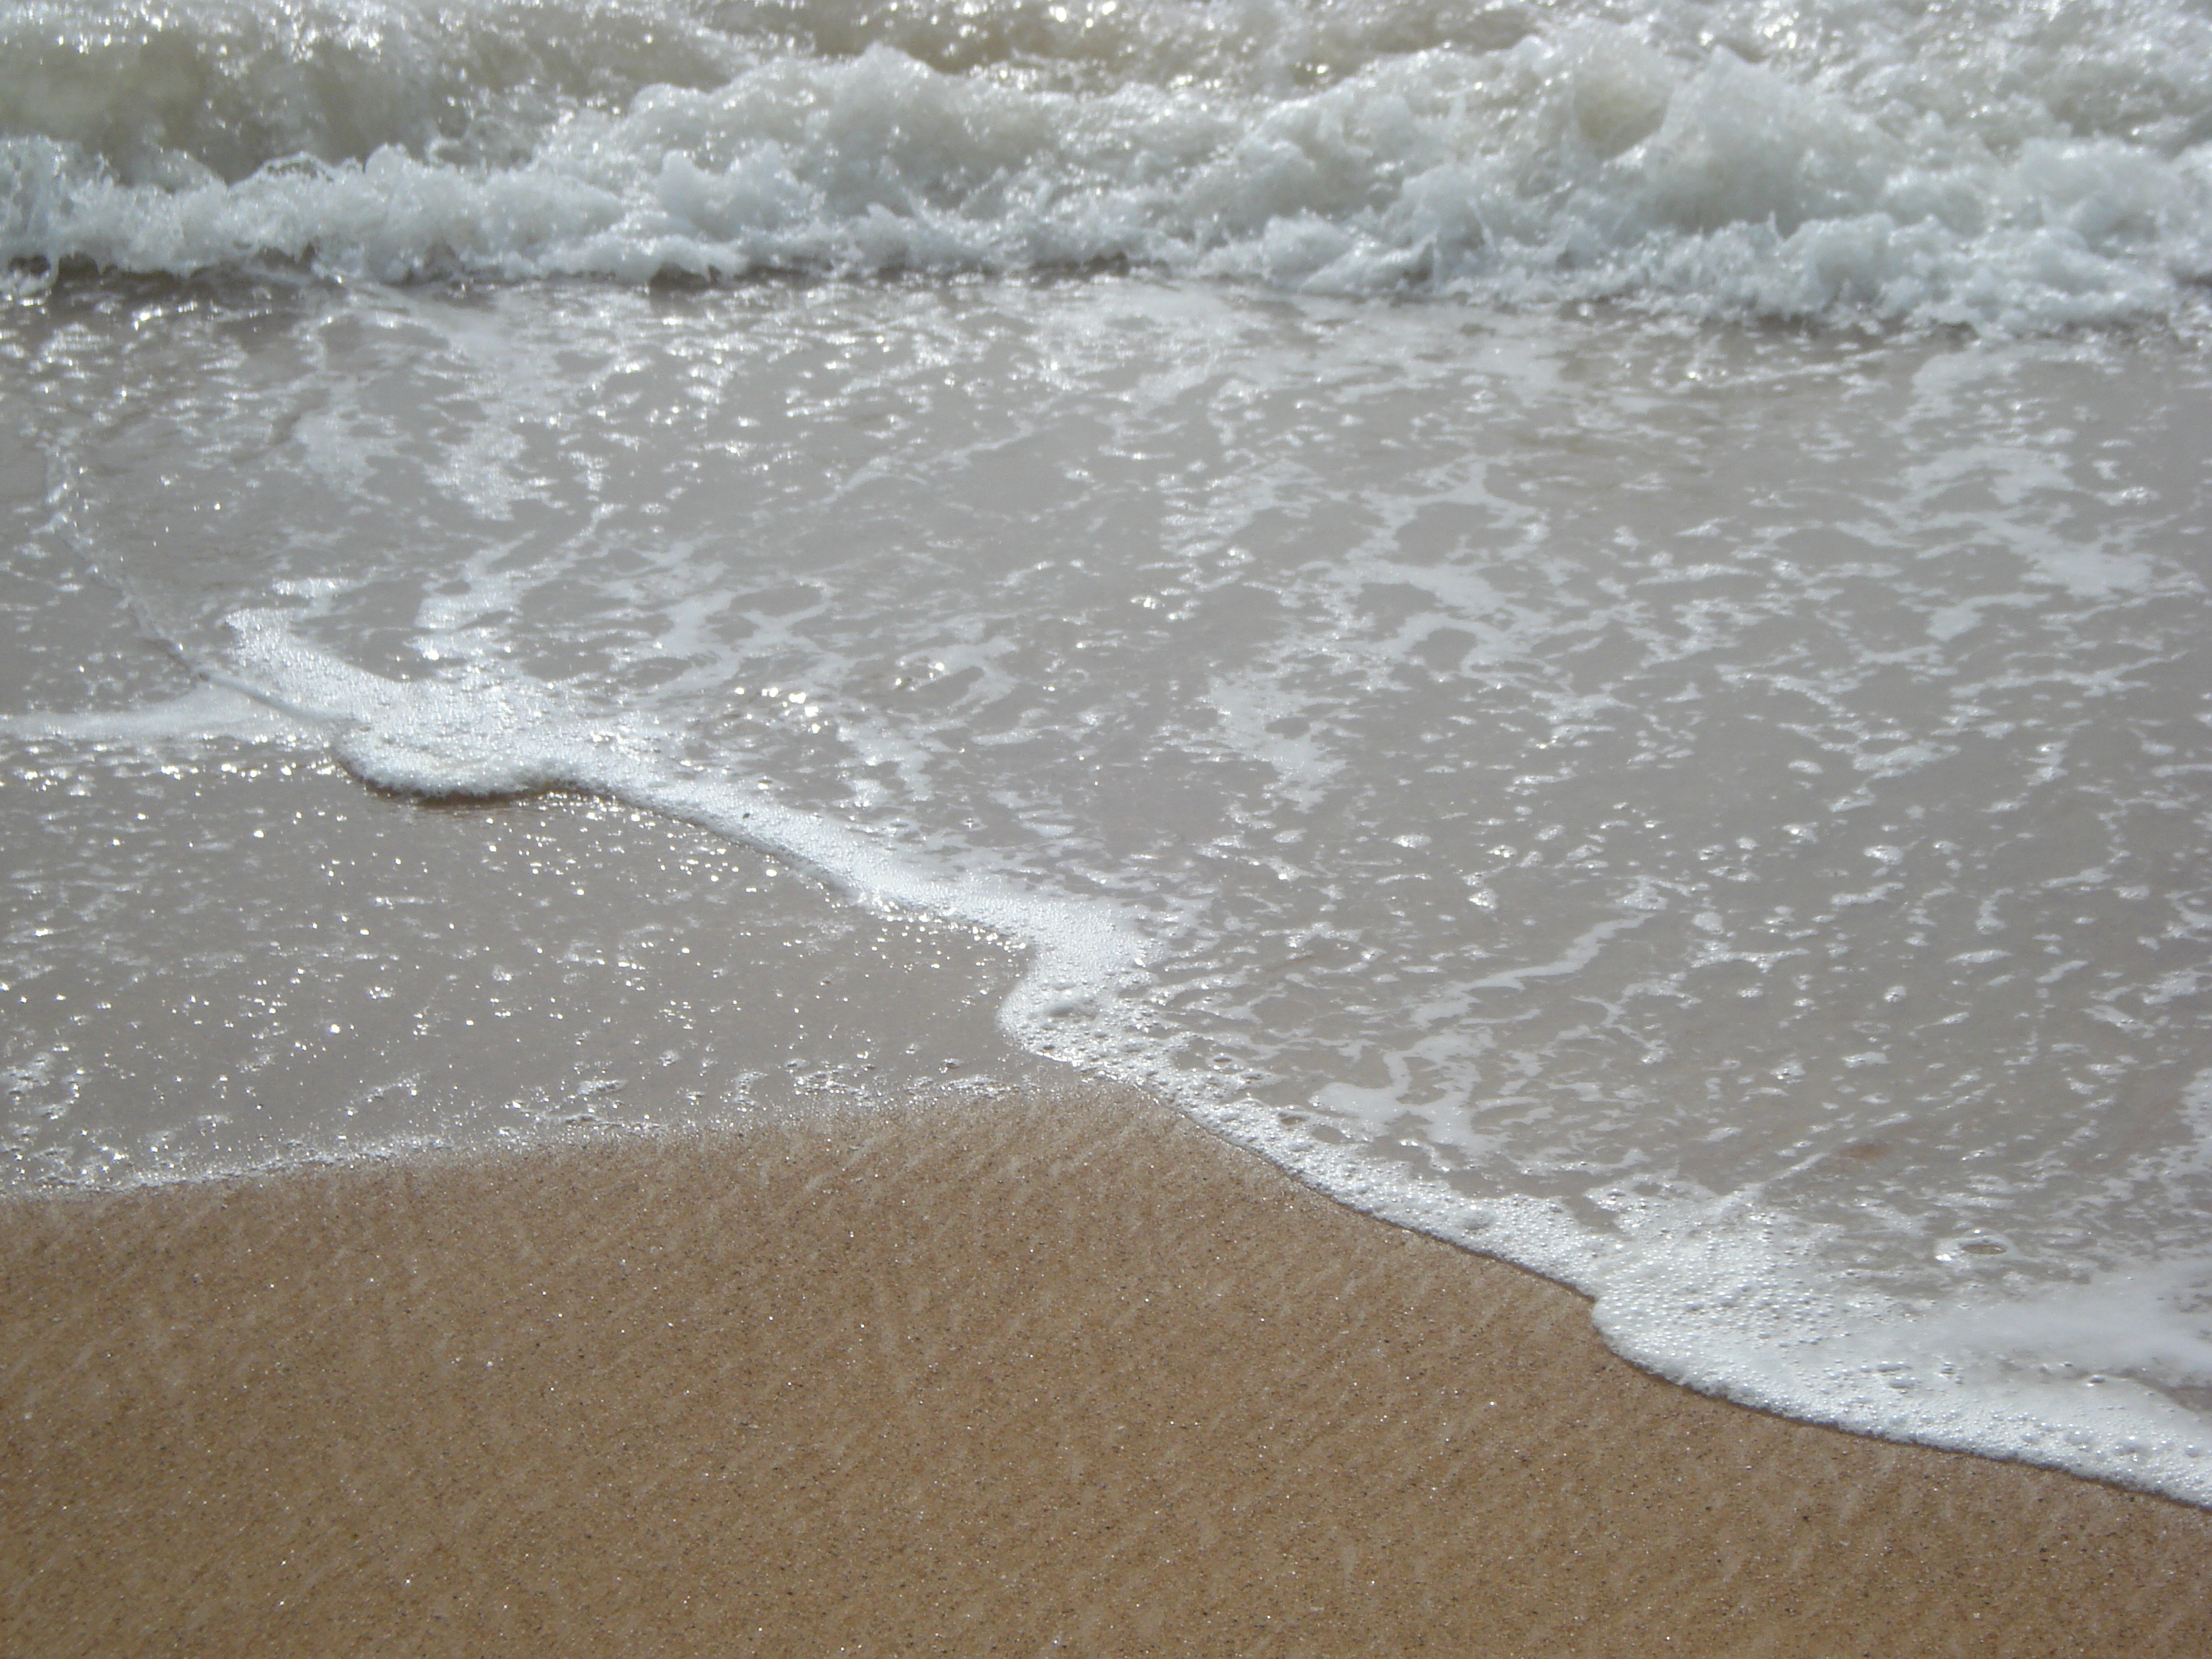
sand, wave, floor, frost, ice, material, waves, tides, freezing, wind wave